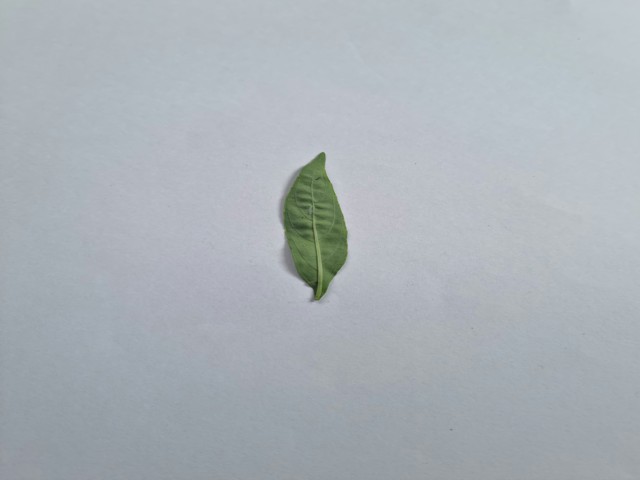
Plant: kalomegh